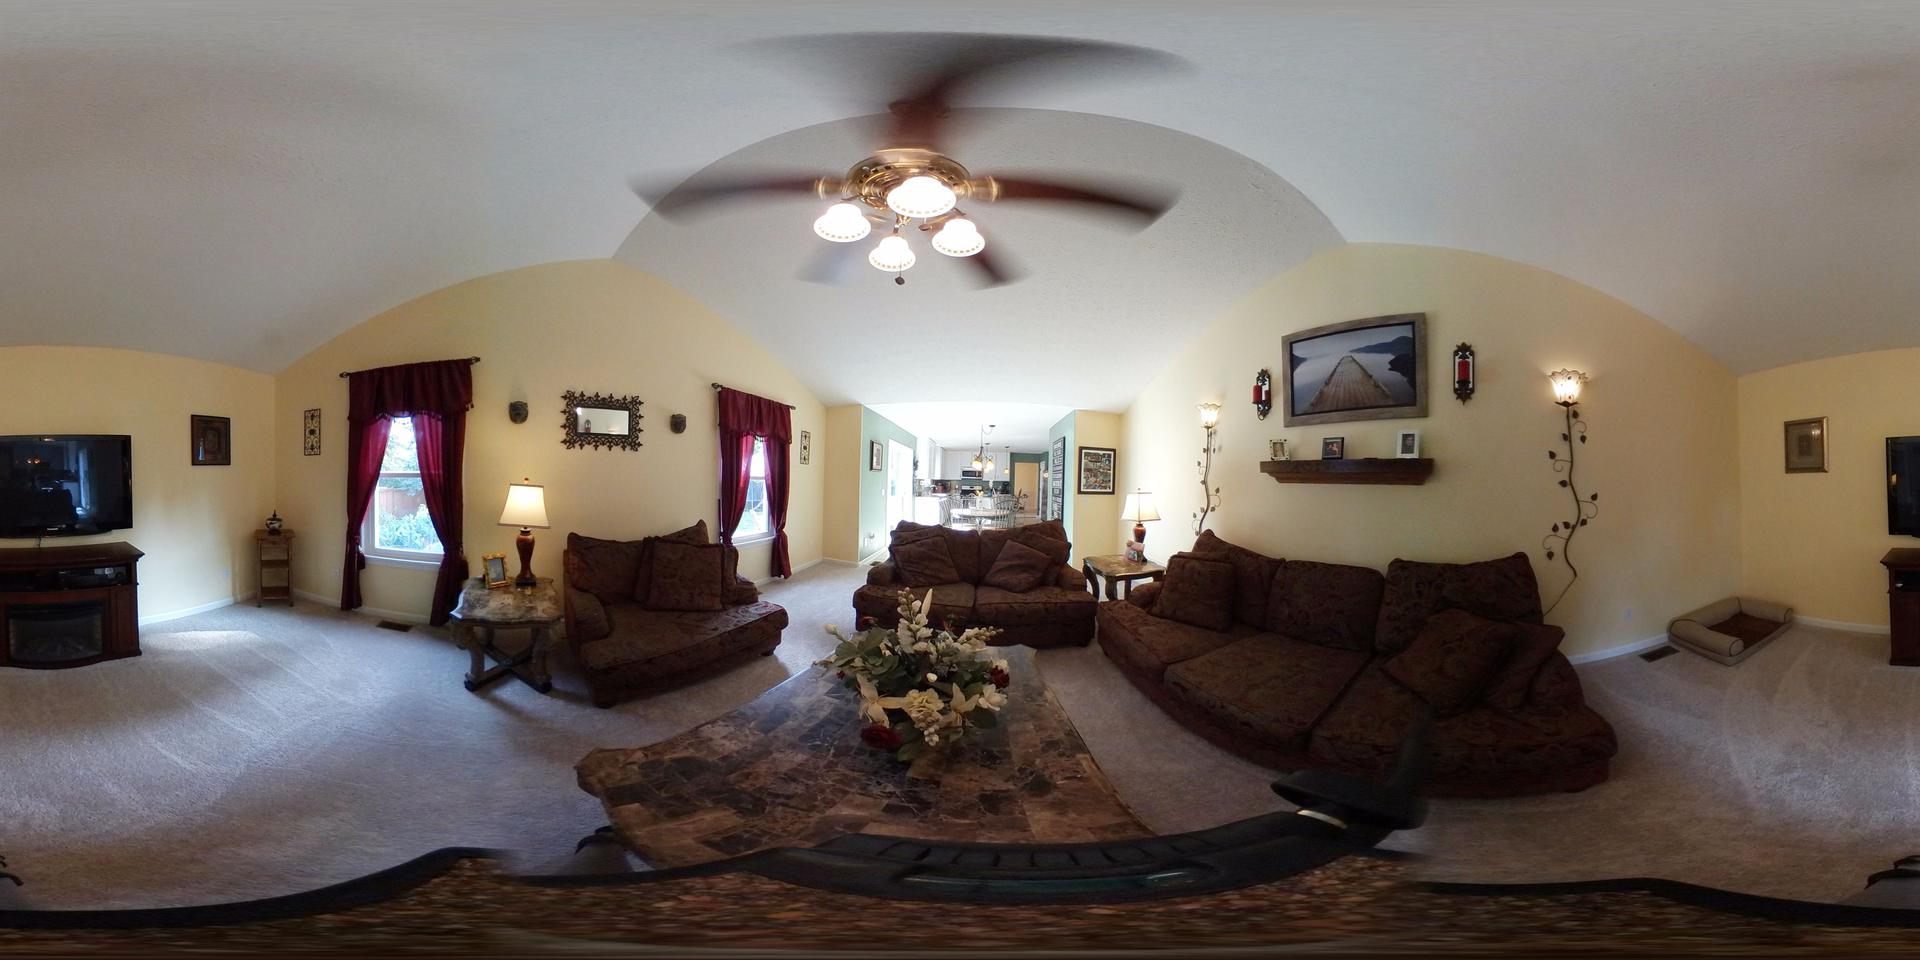
Referred object: Desk lamp by the window

Referred object: the brass ceiling fan with lights